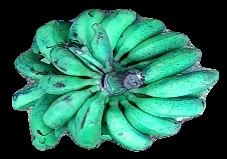
Variety: rasbale
Grade: grade3